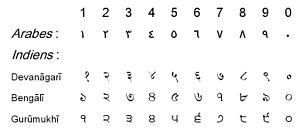
L'écriture de l'arabe est un phénomène qui peut être étudié, soit en tant que système graphique de l'arabe, soit au point de vue des modalités techniques de cette écriture.